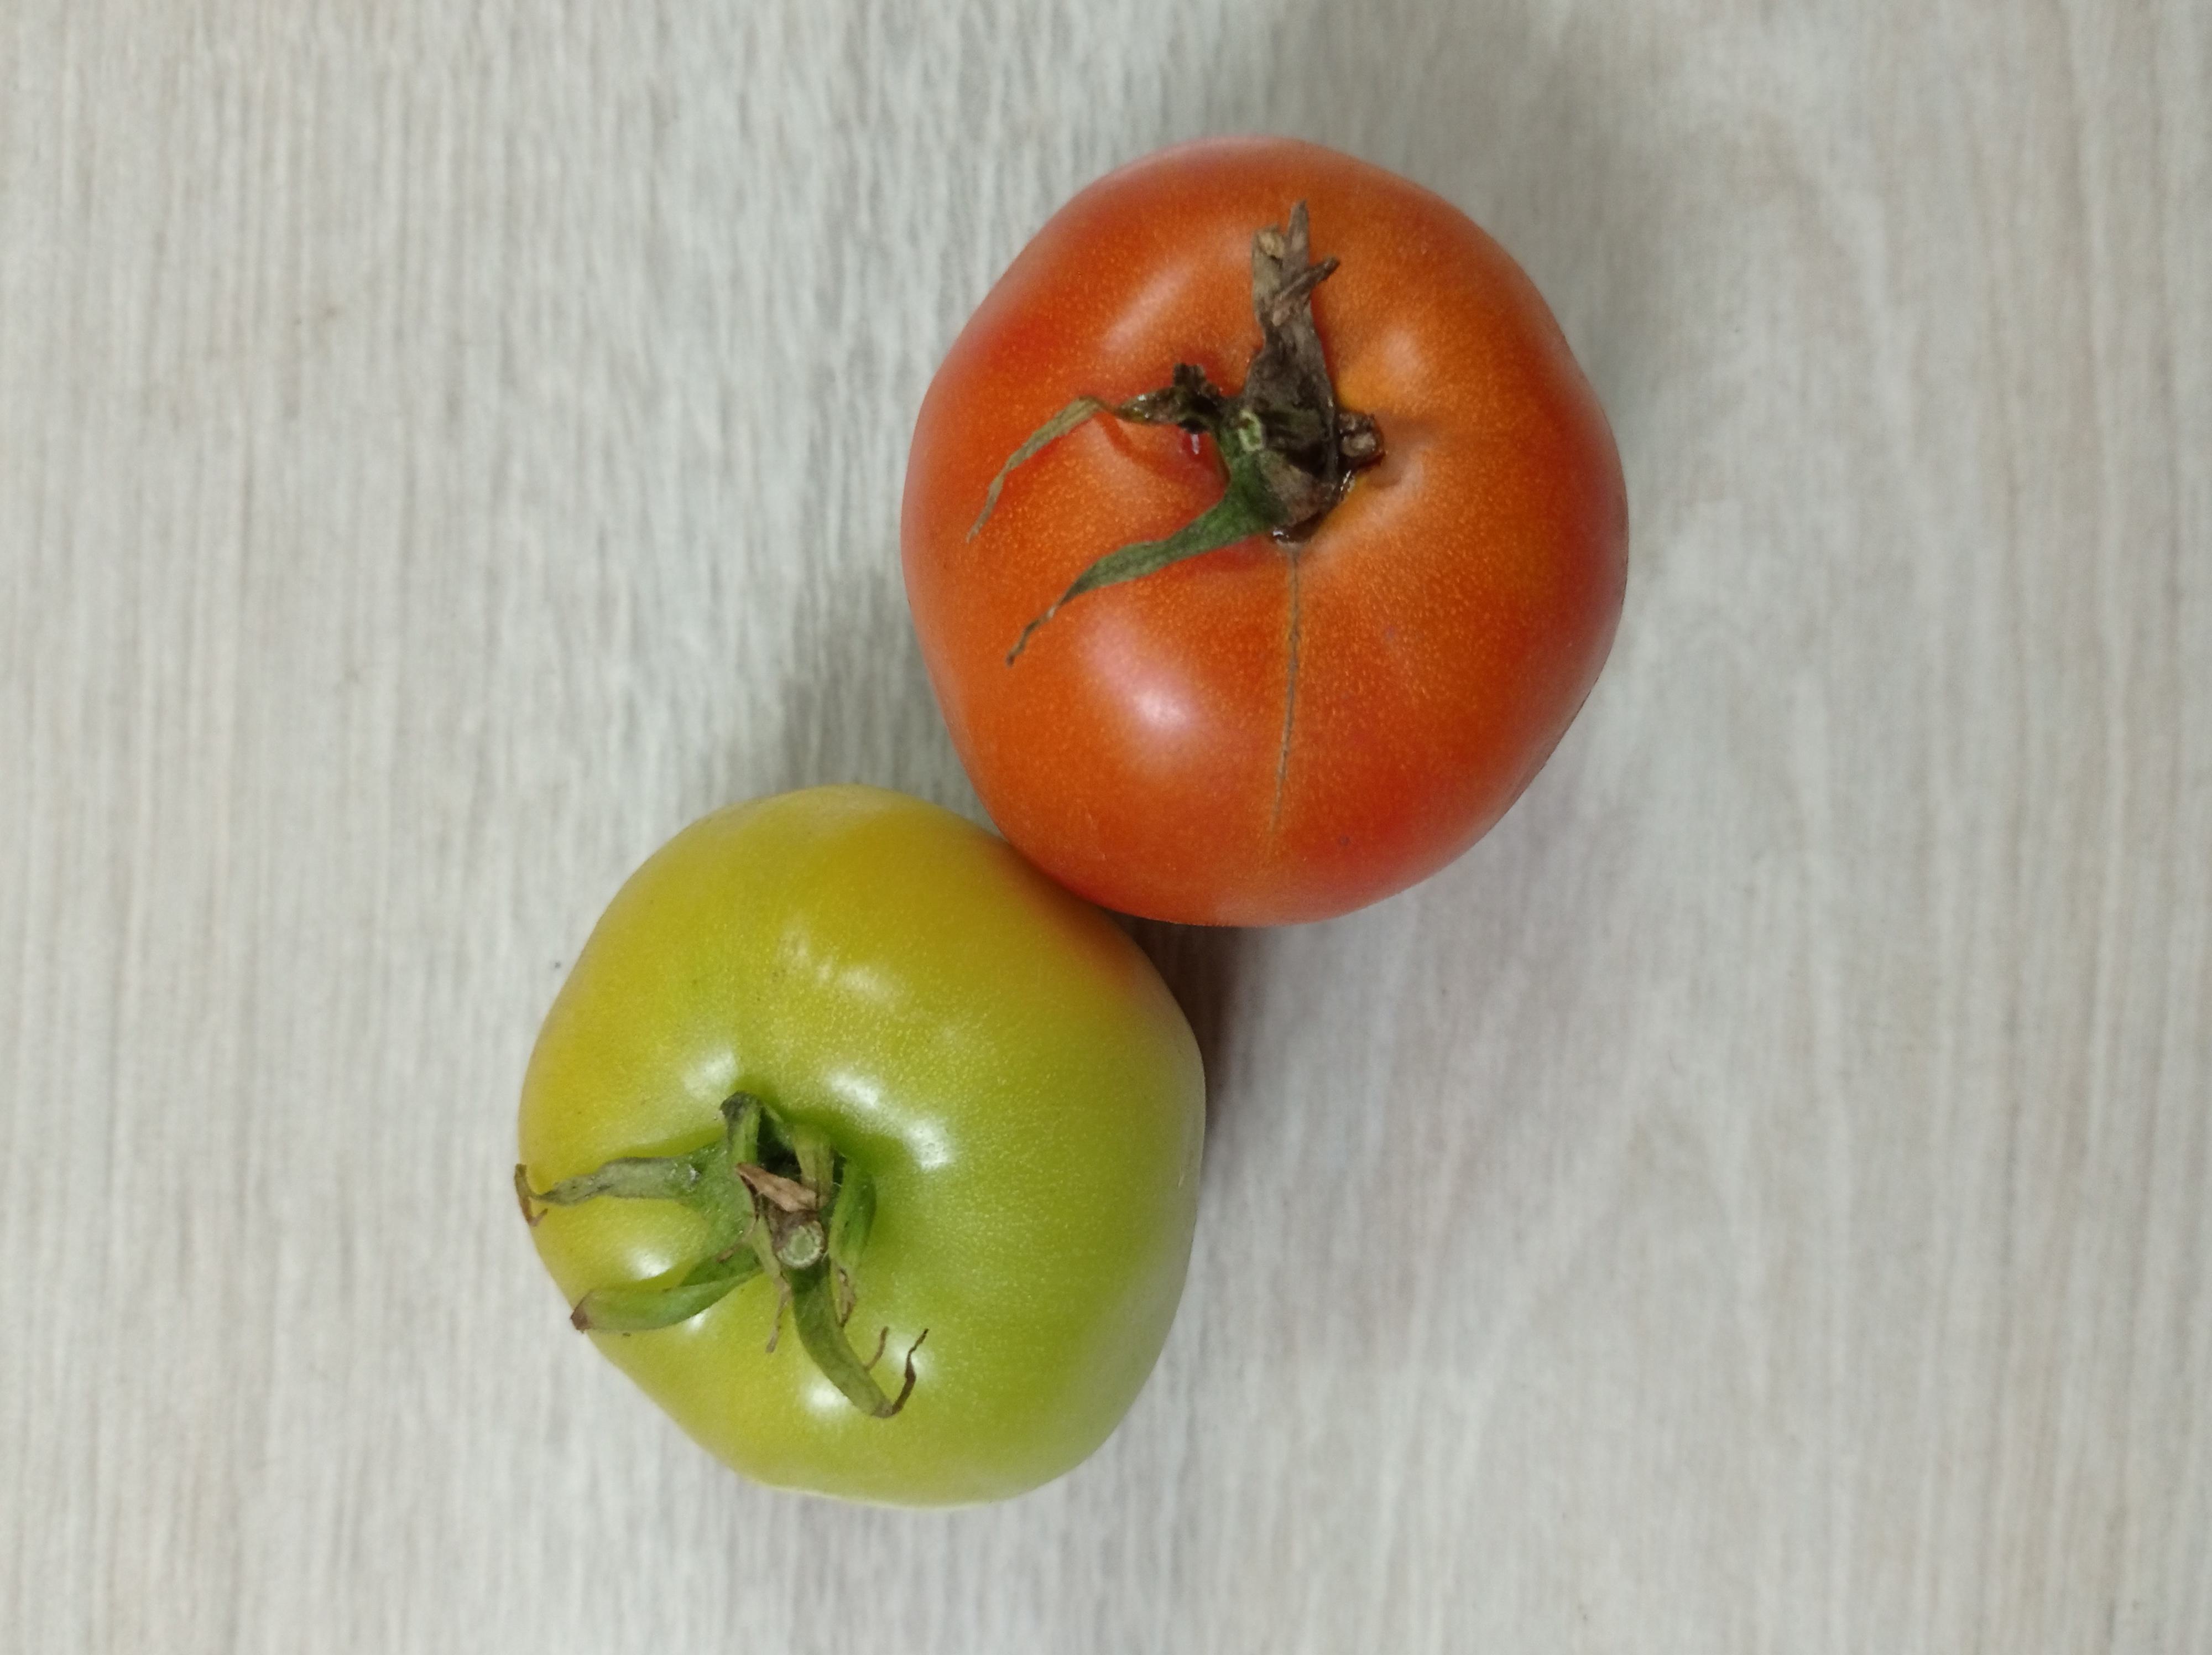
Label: Fresh